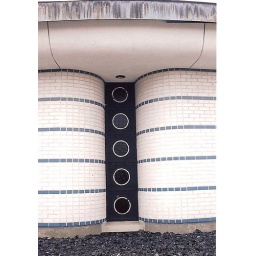
Greek church on  Oaklawn Ave., next door property from my apartment in Cranston, RI.